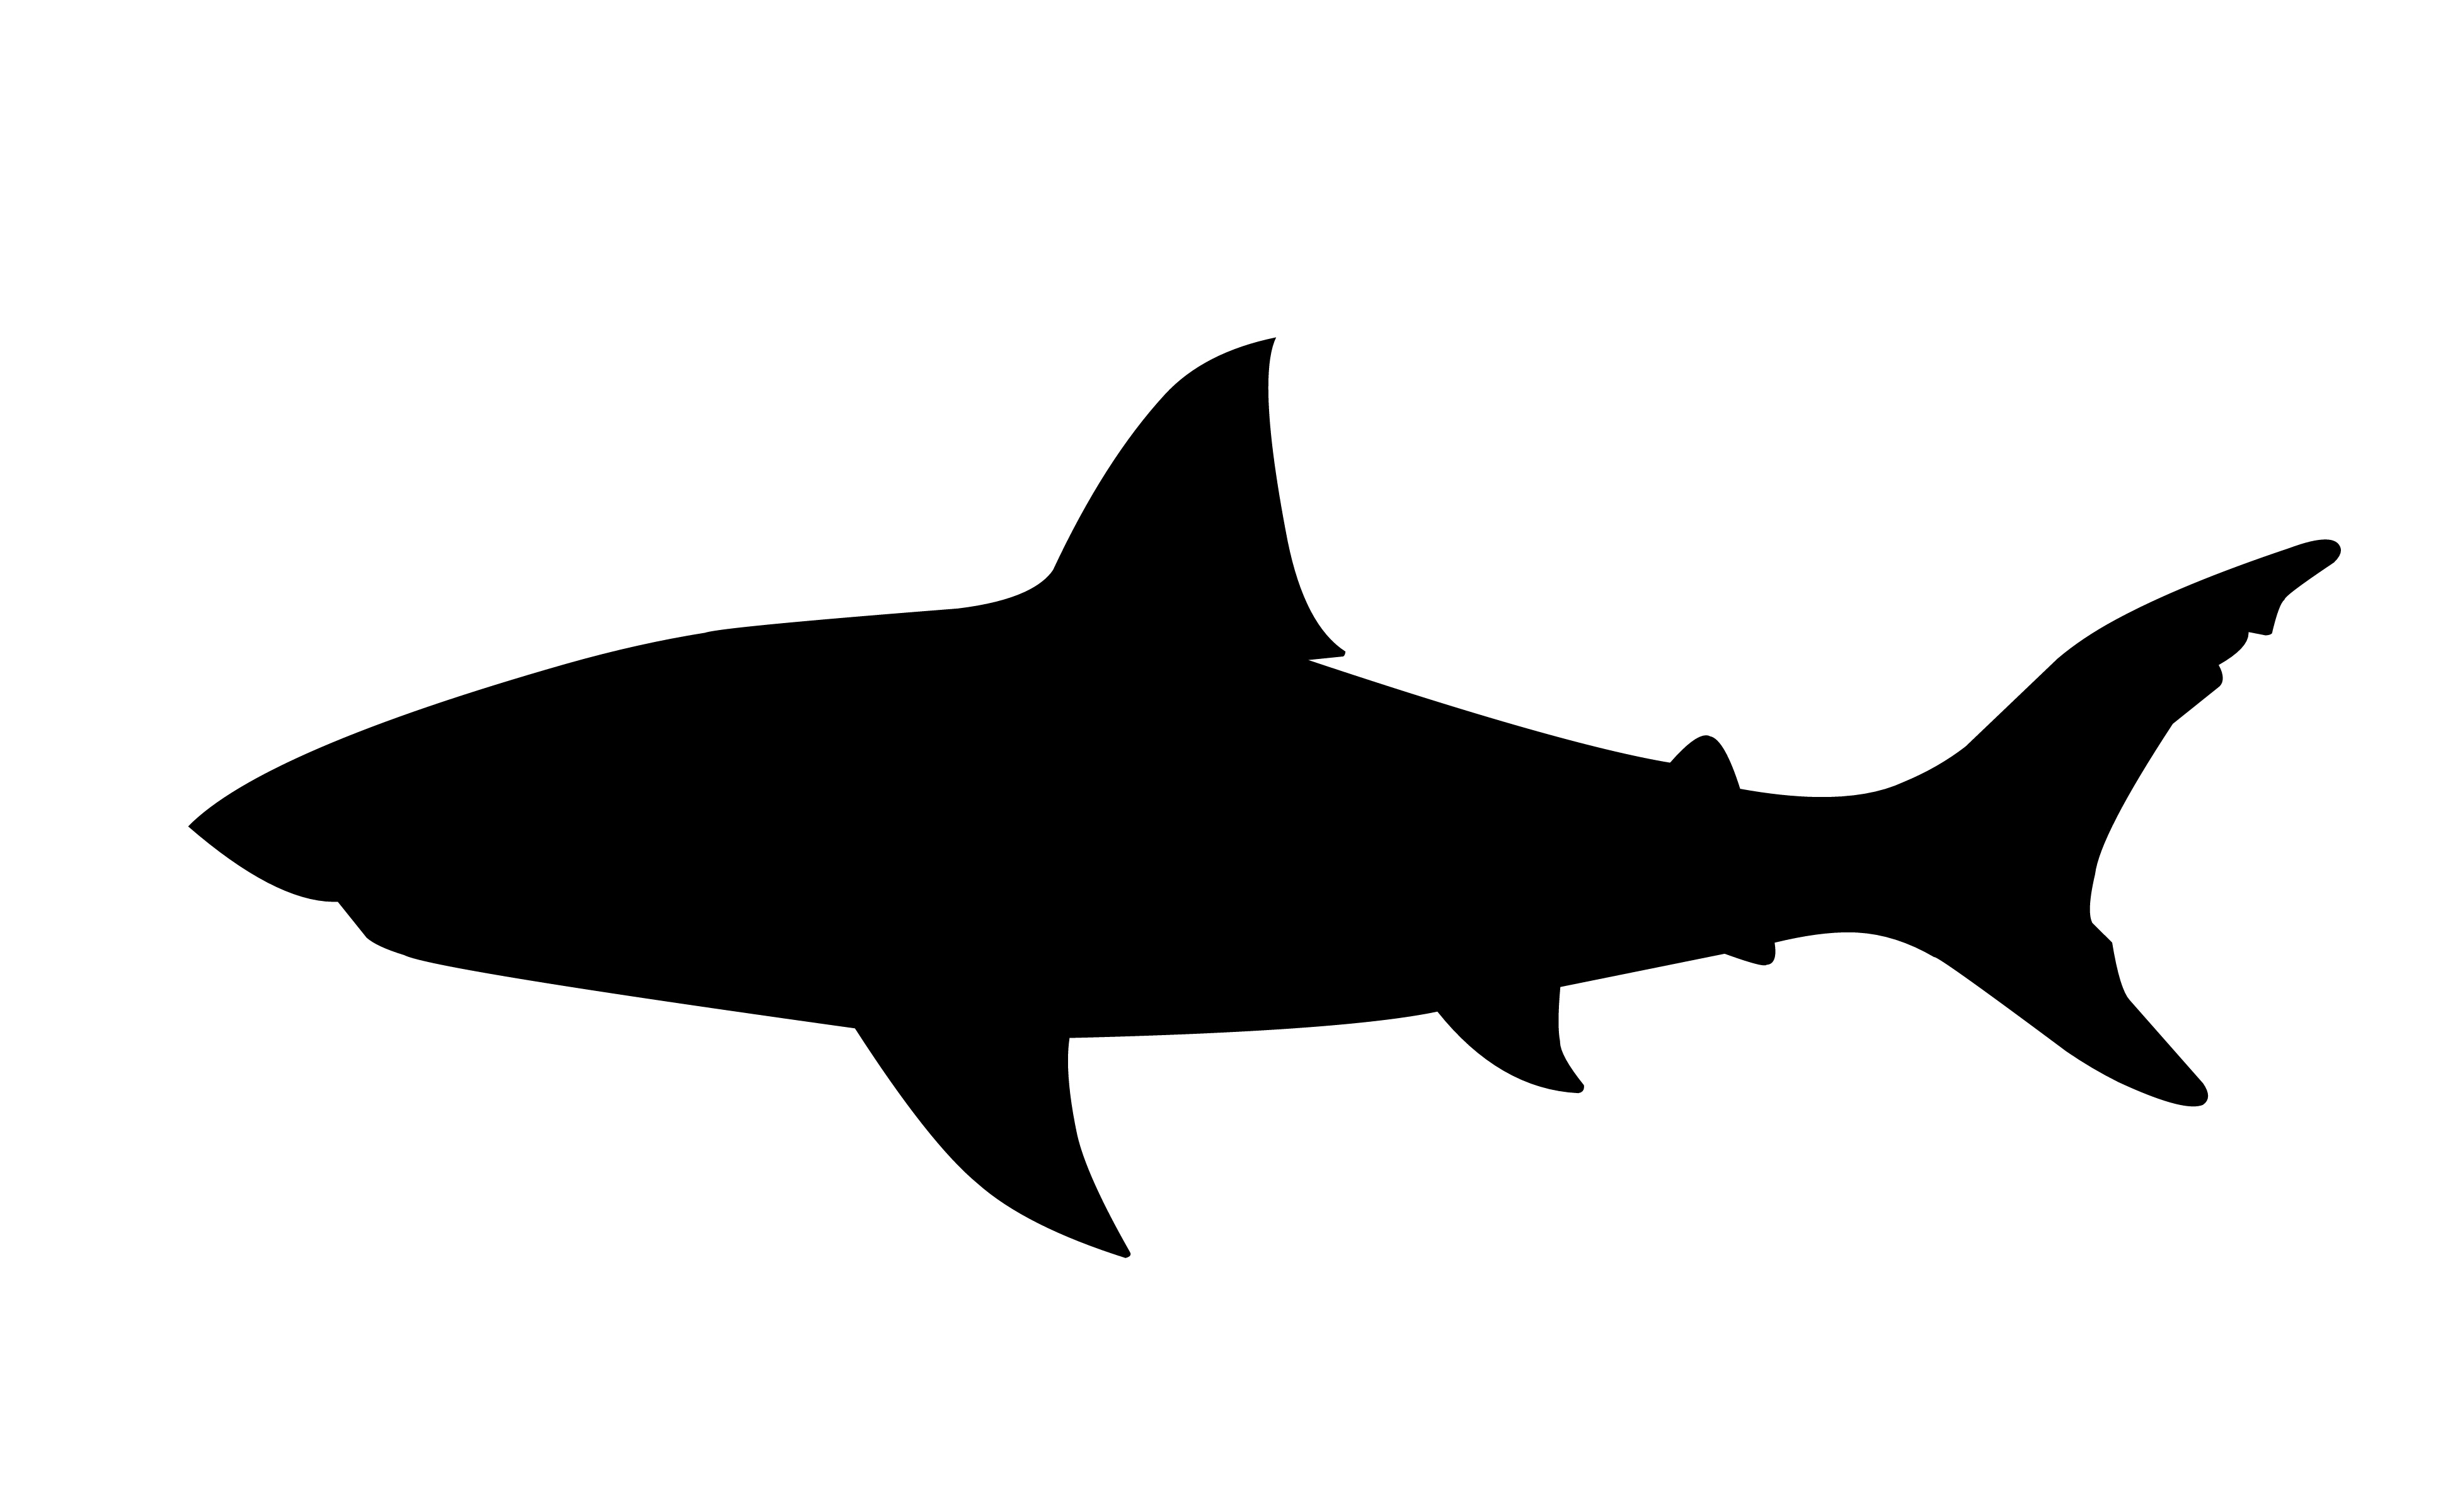
shark, jaws, fish, great, silhouette, animal, sea, attack, big bite, creature, danger, dangerous, deep, diving, marine, ocean, predator, risk, scary, swim, undersea, underwater, wildlife, fauna, cartilaginous fish, black and white, marine mammal, fin